Son of the Sunshine

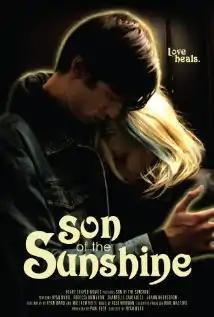

Son of the Sunshine is a Canadian supernatural drama film. Directed by Ryan Ward and written by Ward and Matthew Heiti, the film stars Ward as Sonny Johnns, a young man with Tourette syndrome who undergoes an experimental surgical procedure to cure the condition, only to discover that he also loses his supernatural ability to heal others.